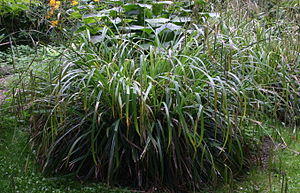
Kæmpestar
Kæmpe-star (Carex pendula): Vækstform.
Kæmpe-Star er et 60-180 cm højt halvgræs, der vokser i skove på leret bund. Undertiden også forvildet fra haver.